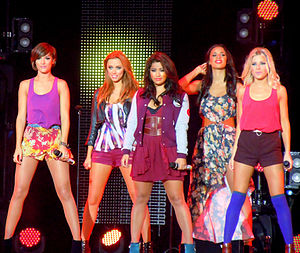
The Saturdays
Den engelske pigegruppe The Saturdays udsendte i oktober 2009 deres andet album, Wordshaker i hjemlandet England.